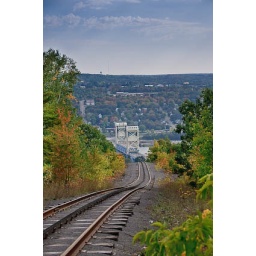
Old copper mining train tracks from Quincy Mine to Hancock, with Portage Lake lift bridge in the center.